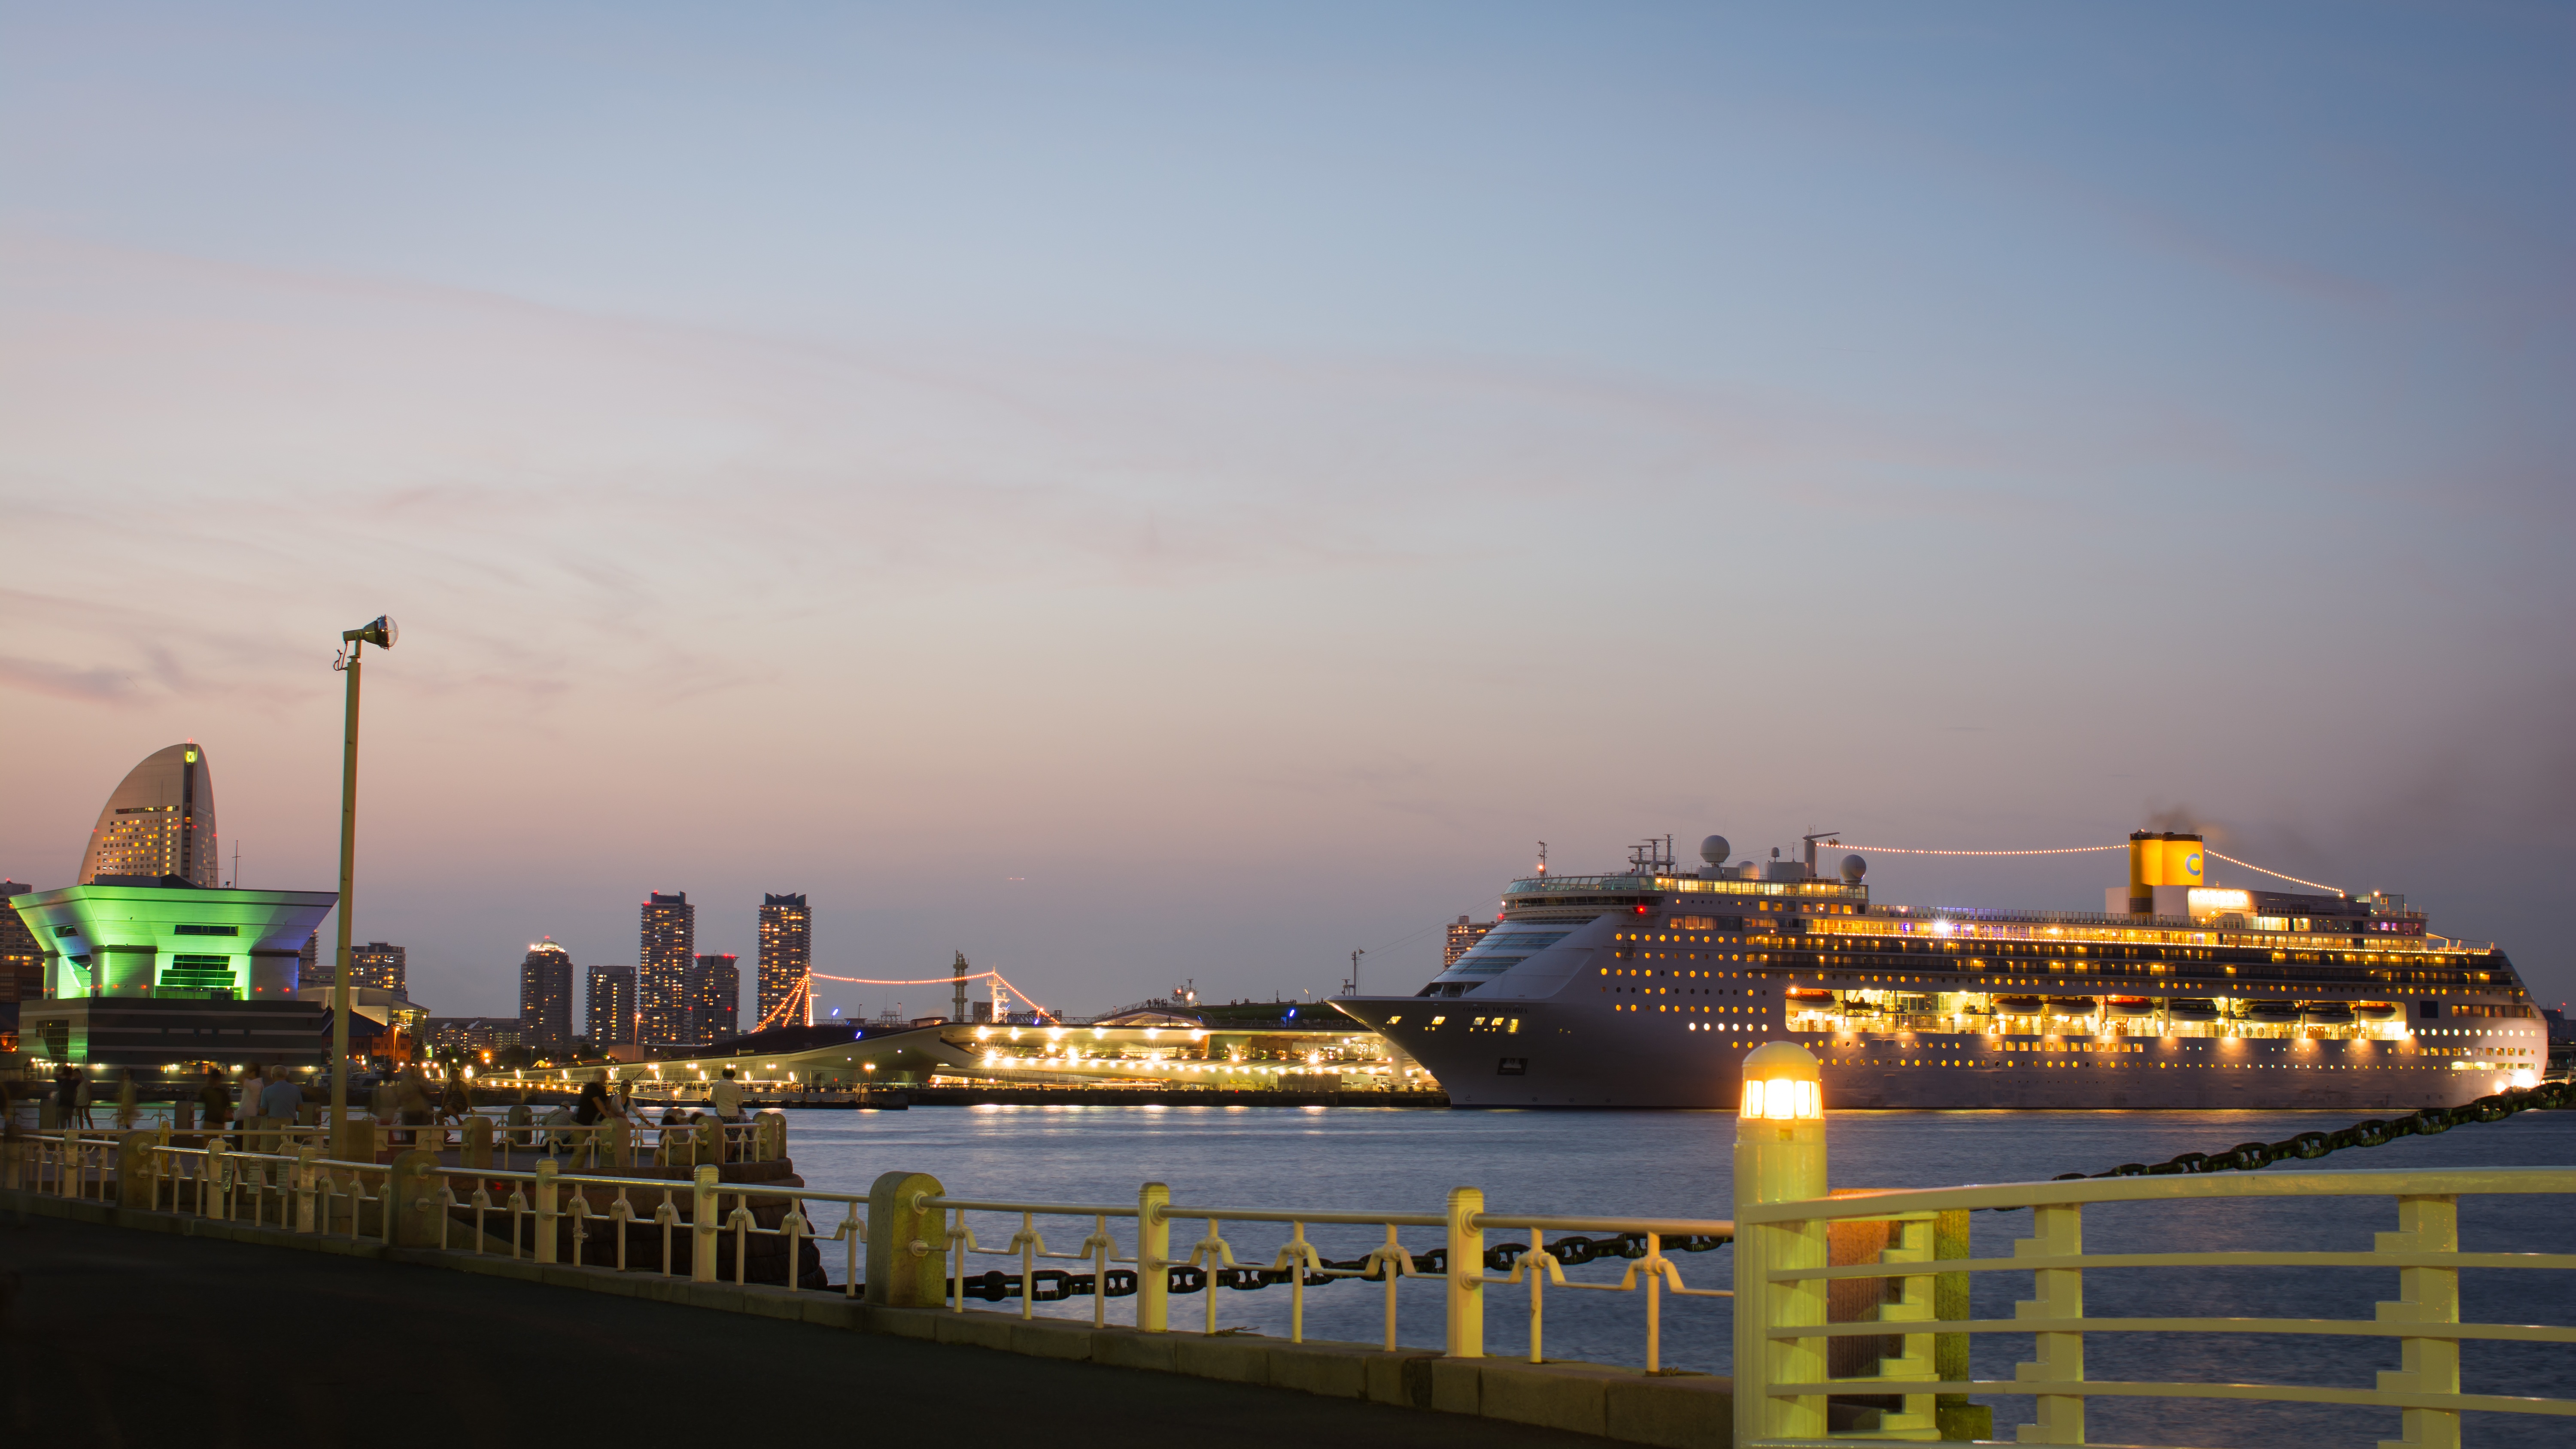
sea, coast, water, dock, boat, night, pier, ship, cityscape, travel, dusk, evening, vessel, vehicle, harbor, port, ferry, scene, watercraft, cruise ship, voyage, cruiser, passenger ship, freight transport